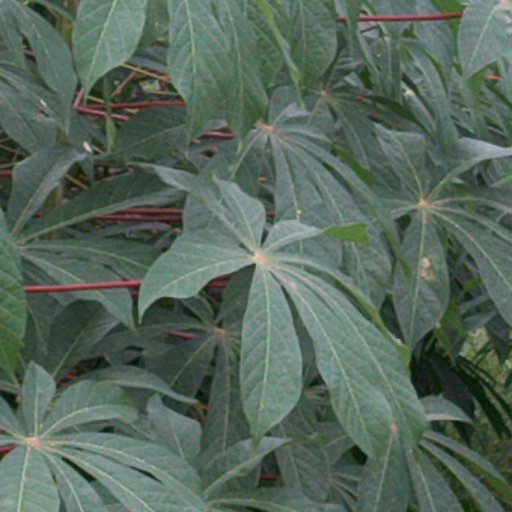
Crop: cassava